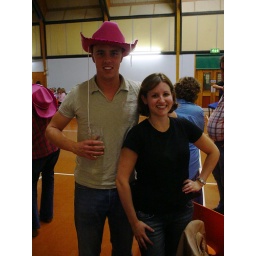
Barn dances - fun. Gary in pink hat - funny.